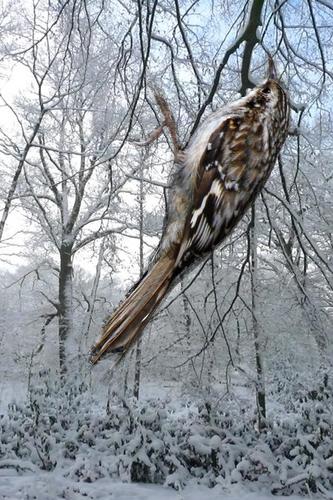
Bird species: Brown_Creeper
Bird type: landbird
Background: land